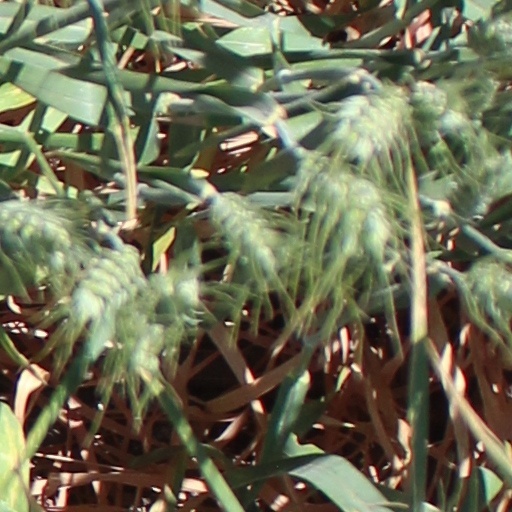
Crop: wheat